London Encyclopaedia (1829)

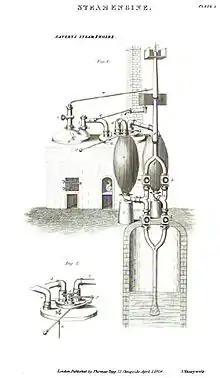
"London Encyclopaedia" (1829) Vol.21 "Steam Engine" (Savery's) Plate I

Now that the work is thus far advanced, and its publication has been punctual and regular, the Proprietor trusts that those who hesitated to become purchasers, lest the speculation should fail, will no longer apprehend a result, to avert which, were it necessary, he would readily sacrifice all the property he possesses in the world. He has embarked in the undertaking, and the arrangements for its completion are as perfect and as stable as any thing which man can devise or accomplish.